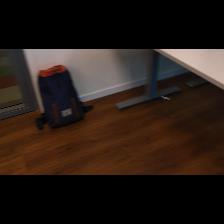
Label: NonHuman